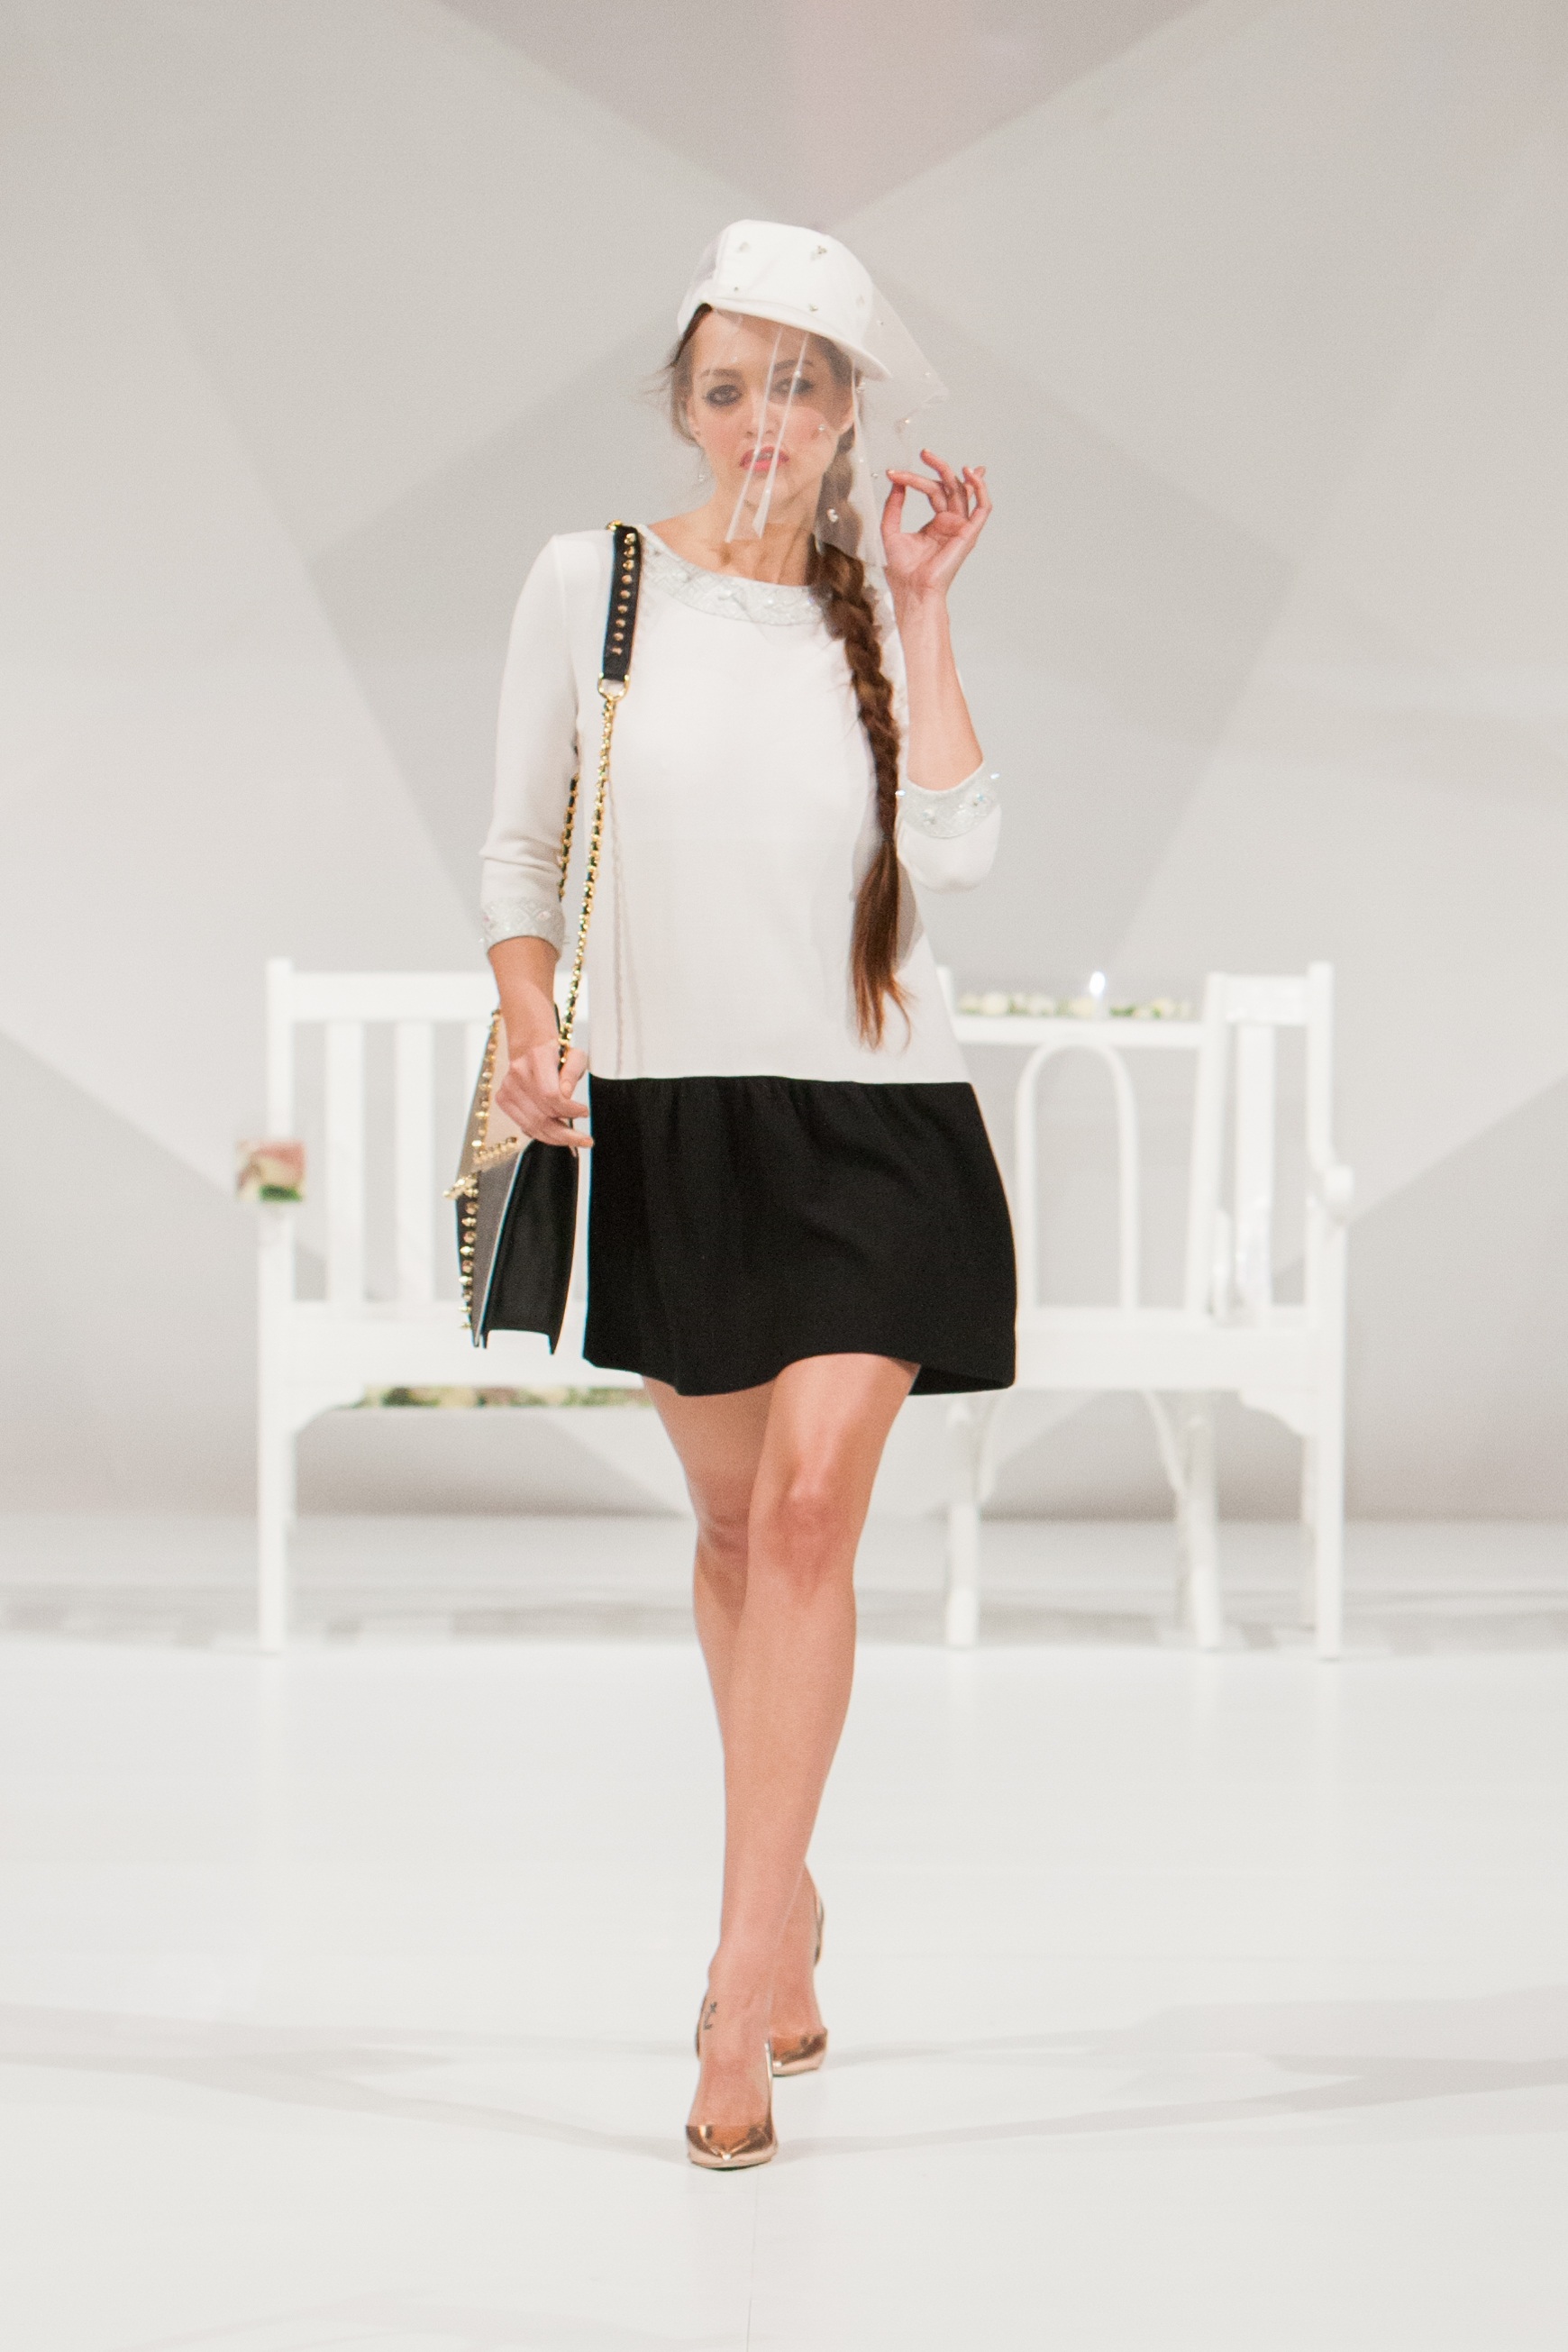
girl, woman, female, model, spring, collection, fashion, clothing, outerwear, catwalk, designer, dress, design, women, runway, style, elegant, clothes, elegance, wear, gorgeous, stylish, vogue, fashionable, photo shoot, fashion design, fashion show